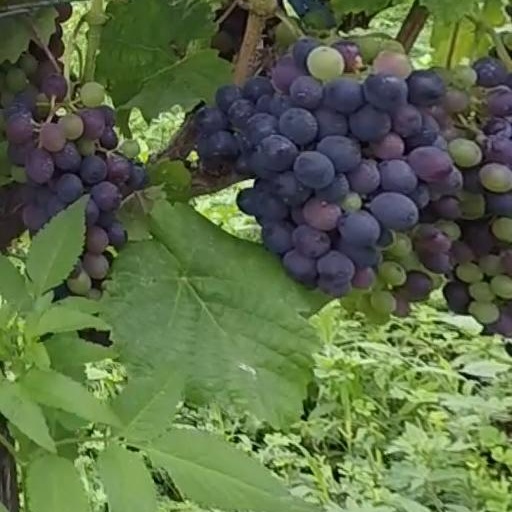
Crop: grape